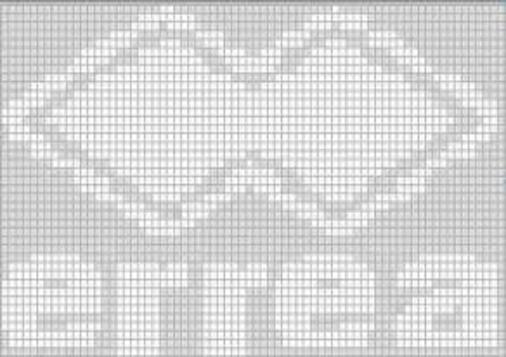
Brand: Errea
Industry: Clothes